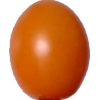
Label: tomato_cherry_orange